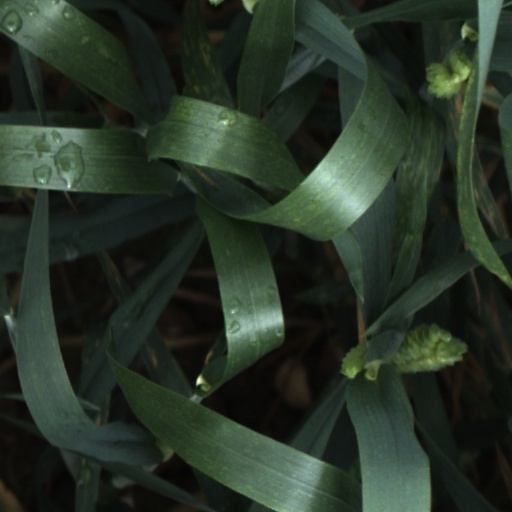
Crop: wheat